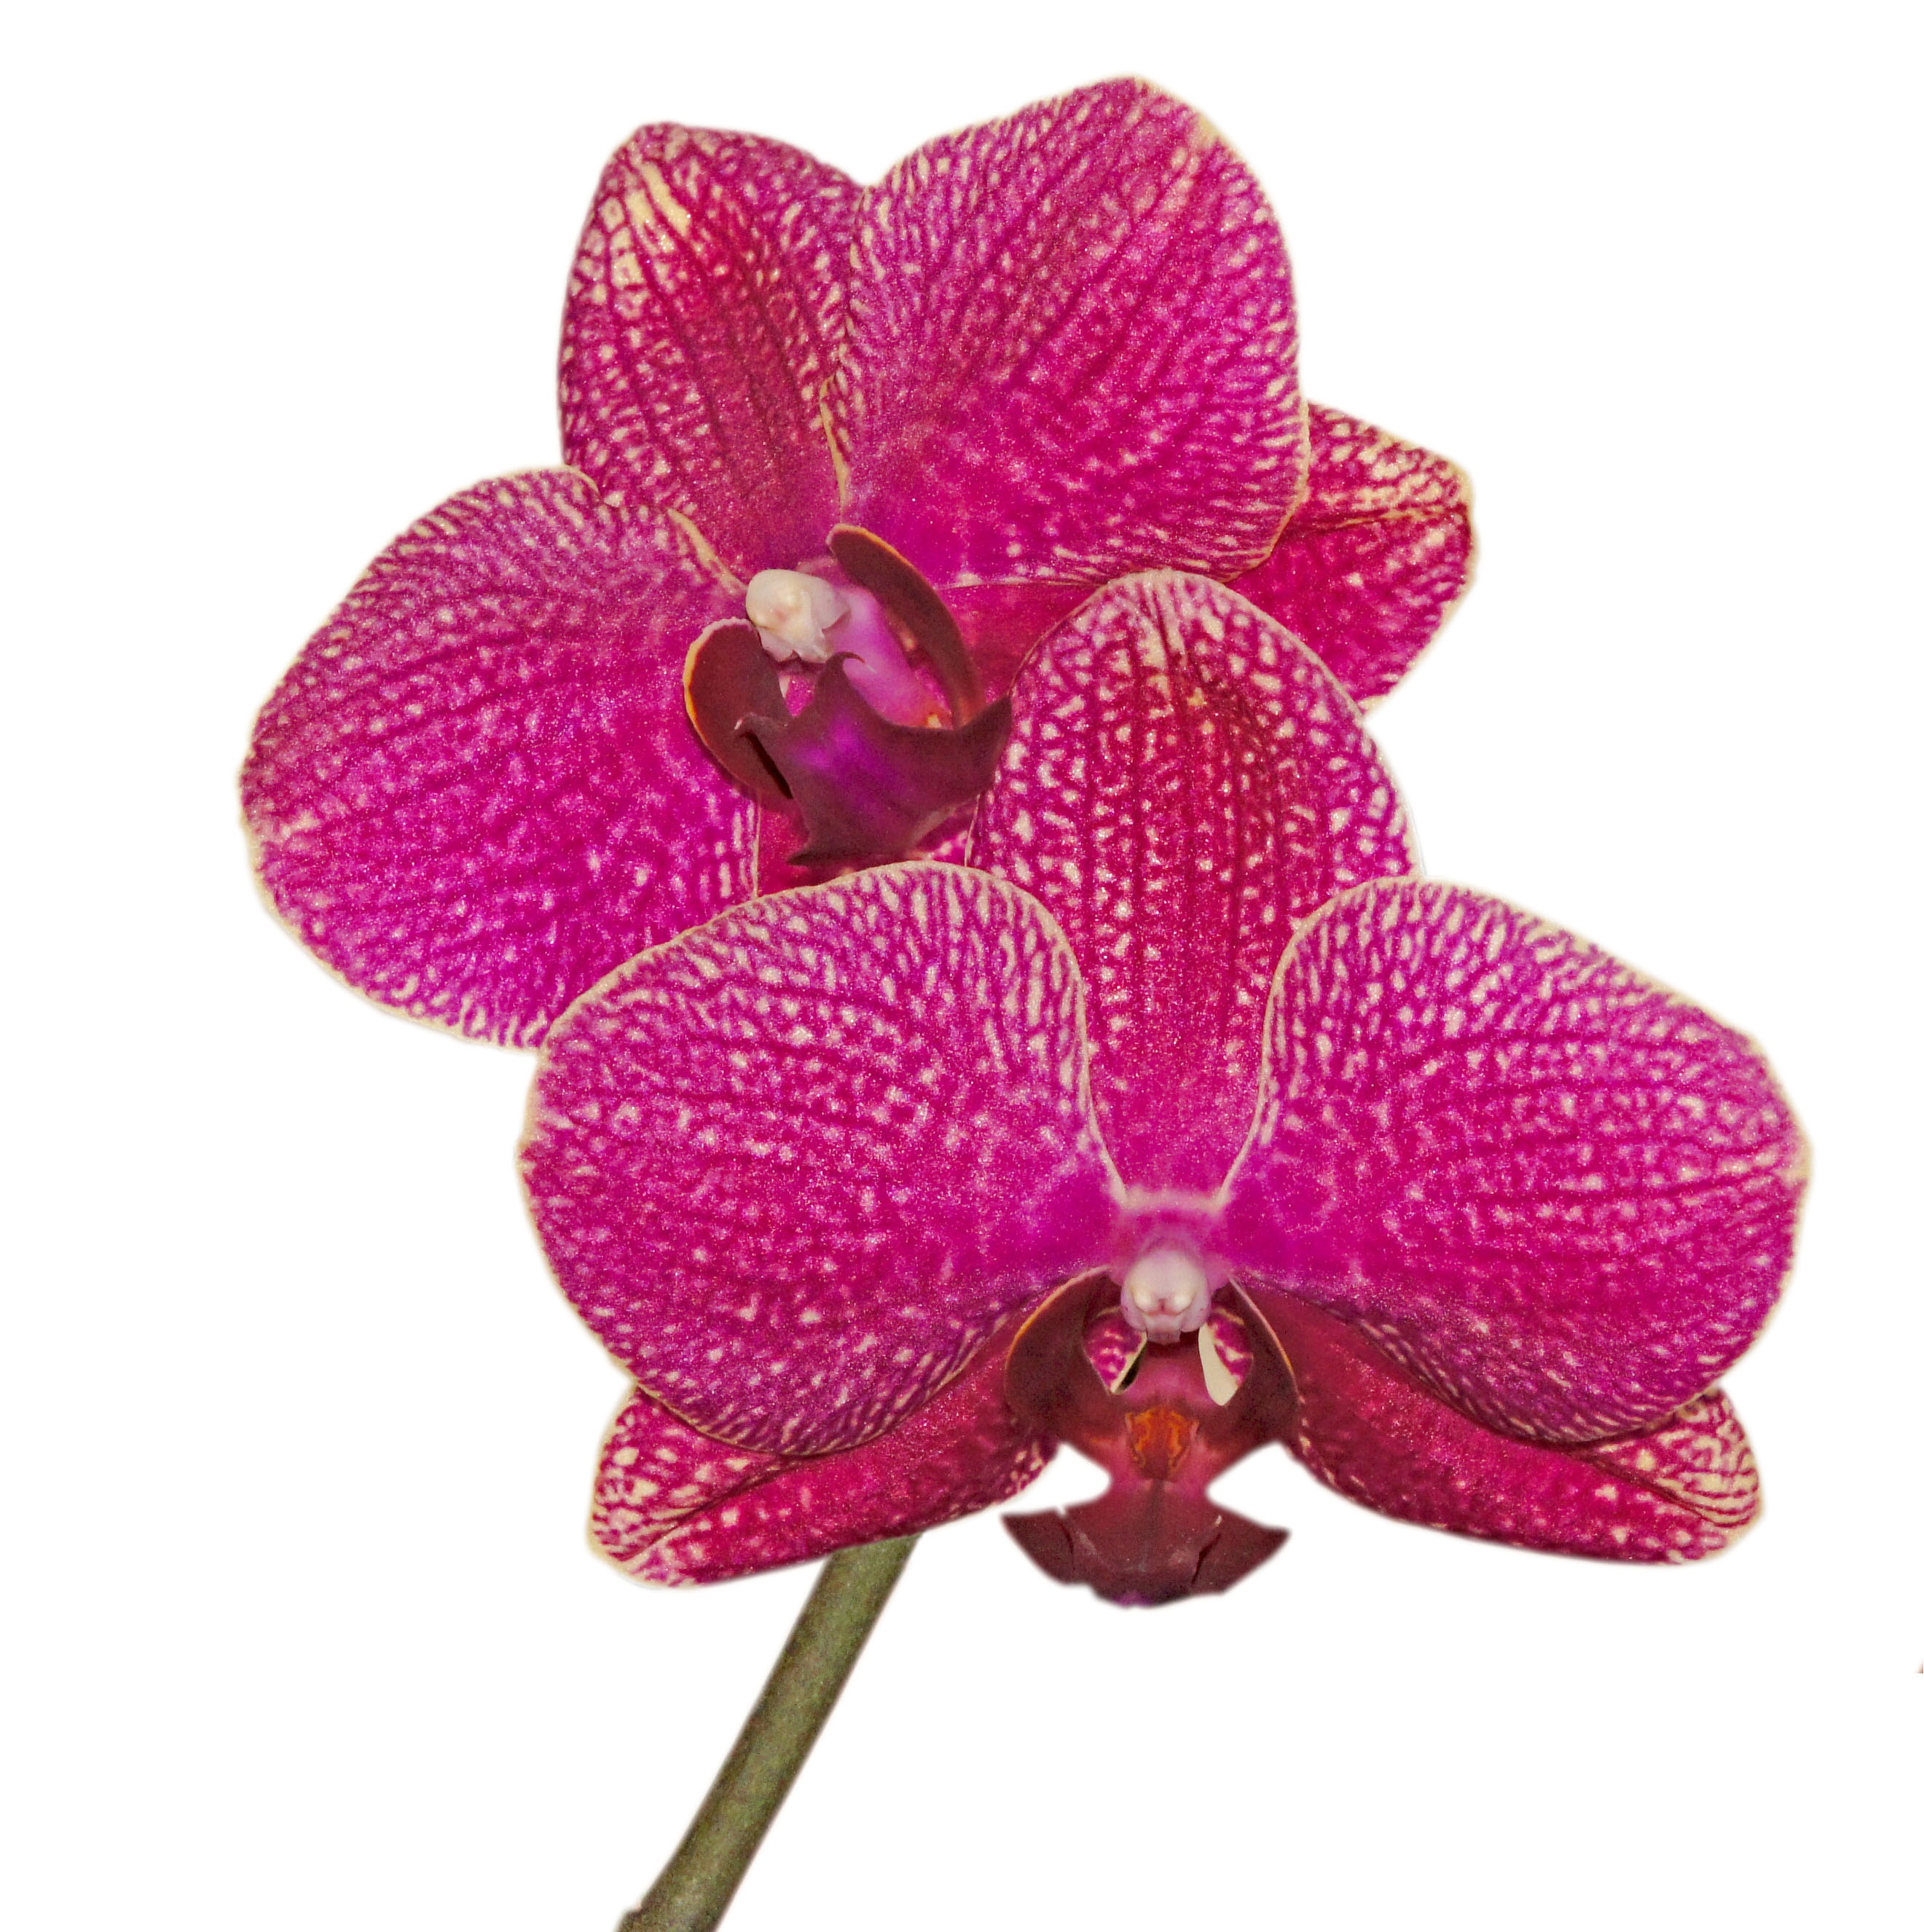
blossom, plant, flower, purple, petal, bloom, pink, flora, orchid, flowers, organ, magenta, phalaenopsis, flowering plant, cattleya, phalaenopsis orchid, land plant, moth orchid